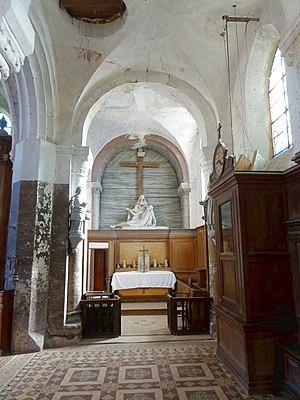
Intérieur de l'église - voir titre.
L'église Notre-Dame-de-l'Annonciation est une église catholique paroissiale située à Allonne, dans l'Oise, en France. C'est une église à double vaisseau. Sur les six travées que compte chacun, les quatre premières sont gothiques flamboyantes, mais celles du sud, qui constituent le collatéral, environ un quart moins élevées et moins larges que leurs homologues du nord, ont des murs extérieurs partiellement romans. Cependant, les seuls éléments romans bien caractérisés de cette partie de l'église sont l'archivolte et le tympan de l'ancien portail et un contrefort plat au sud. Ce que les parties flamboyantes offrent de remarquable est surtout le grand portail occidental avec son tympan ajouré. Les réseaux des fenêtres évoquent le déambulatoire de l'église Saint-Étienne de Beauvais. À l'intérieur, l'on note les piliers ondulés et les arcs-doubleaux de fort diamètre, et une modénature assez complexe et soignée. Le chœur liturgique actuel est établi dans l'axe du vaisseau du nord. Son style gothique renvoie aux dernières années avant l'éclosion du style rayonnant, et il ne devrait guère être antérieur à 1220. À côté, le chœur roman est également conservé.